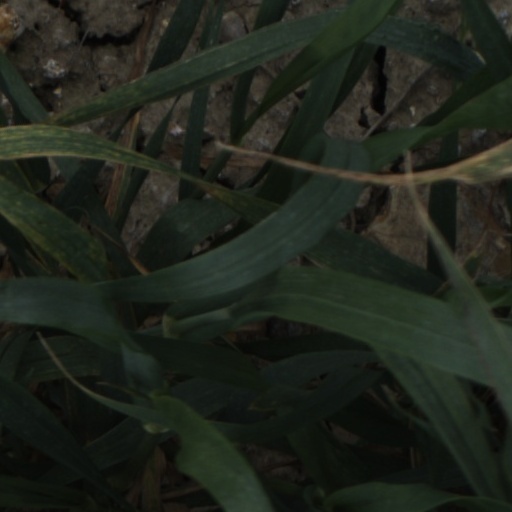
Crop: wheat